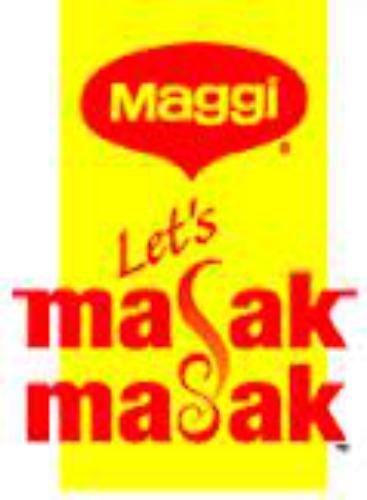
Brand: Maggi
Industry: Food